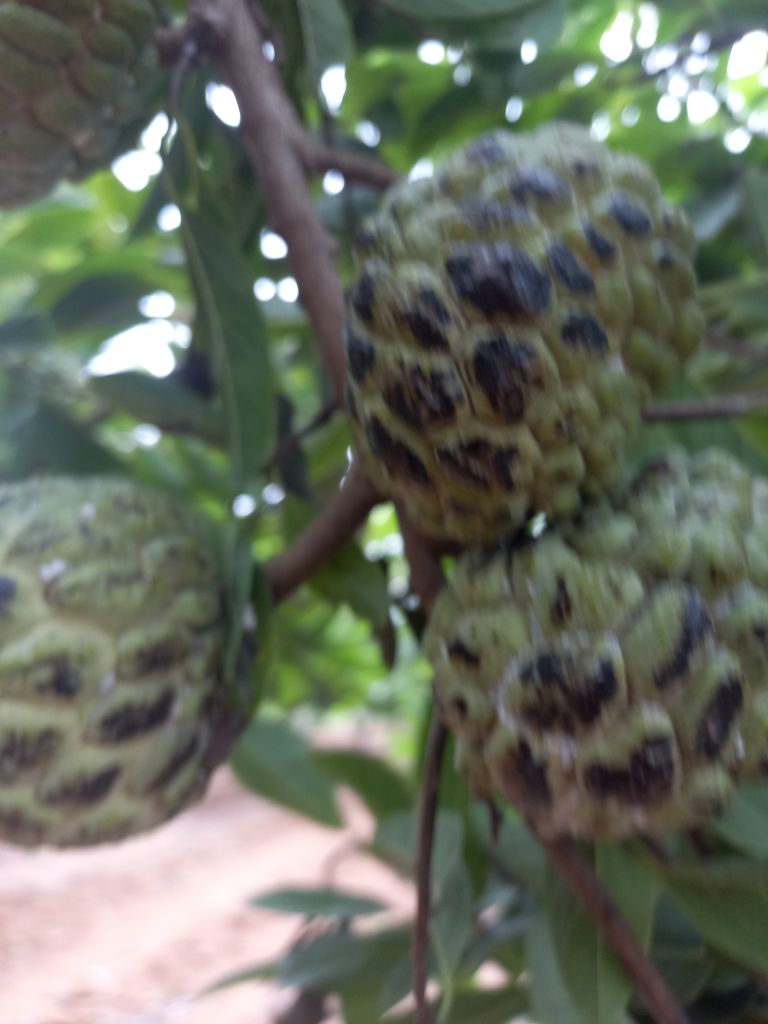
Disease label: Blank Canker